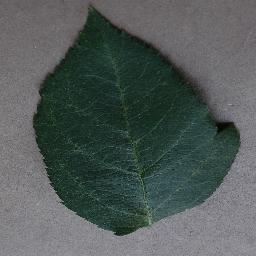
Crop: apple
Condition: healthy